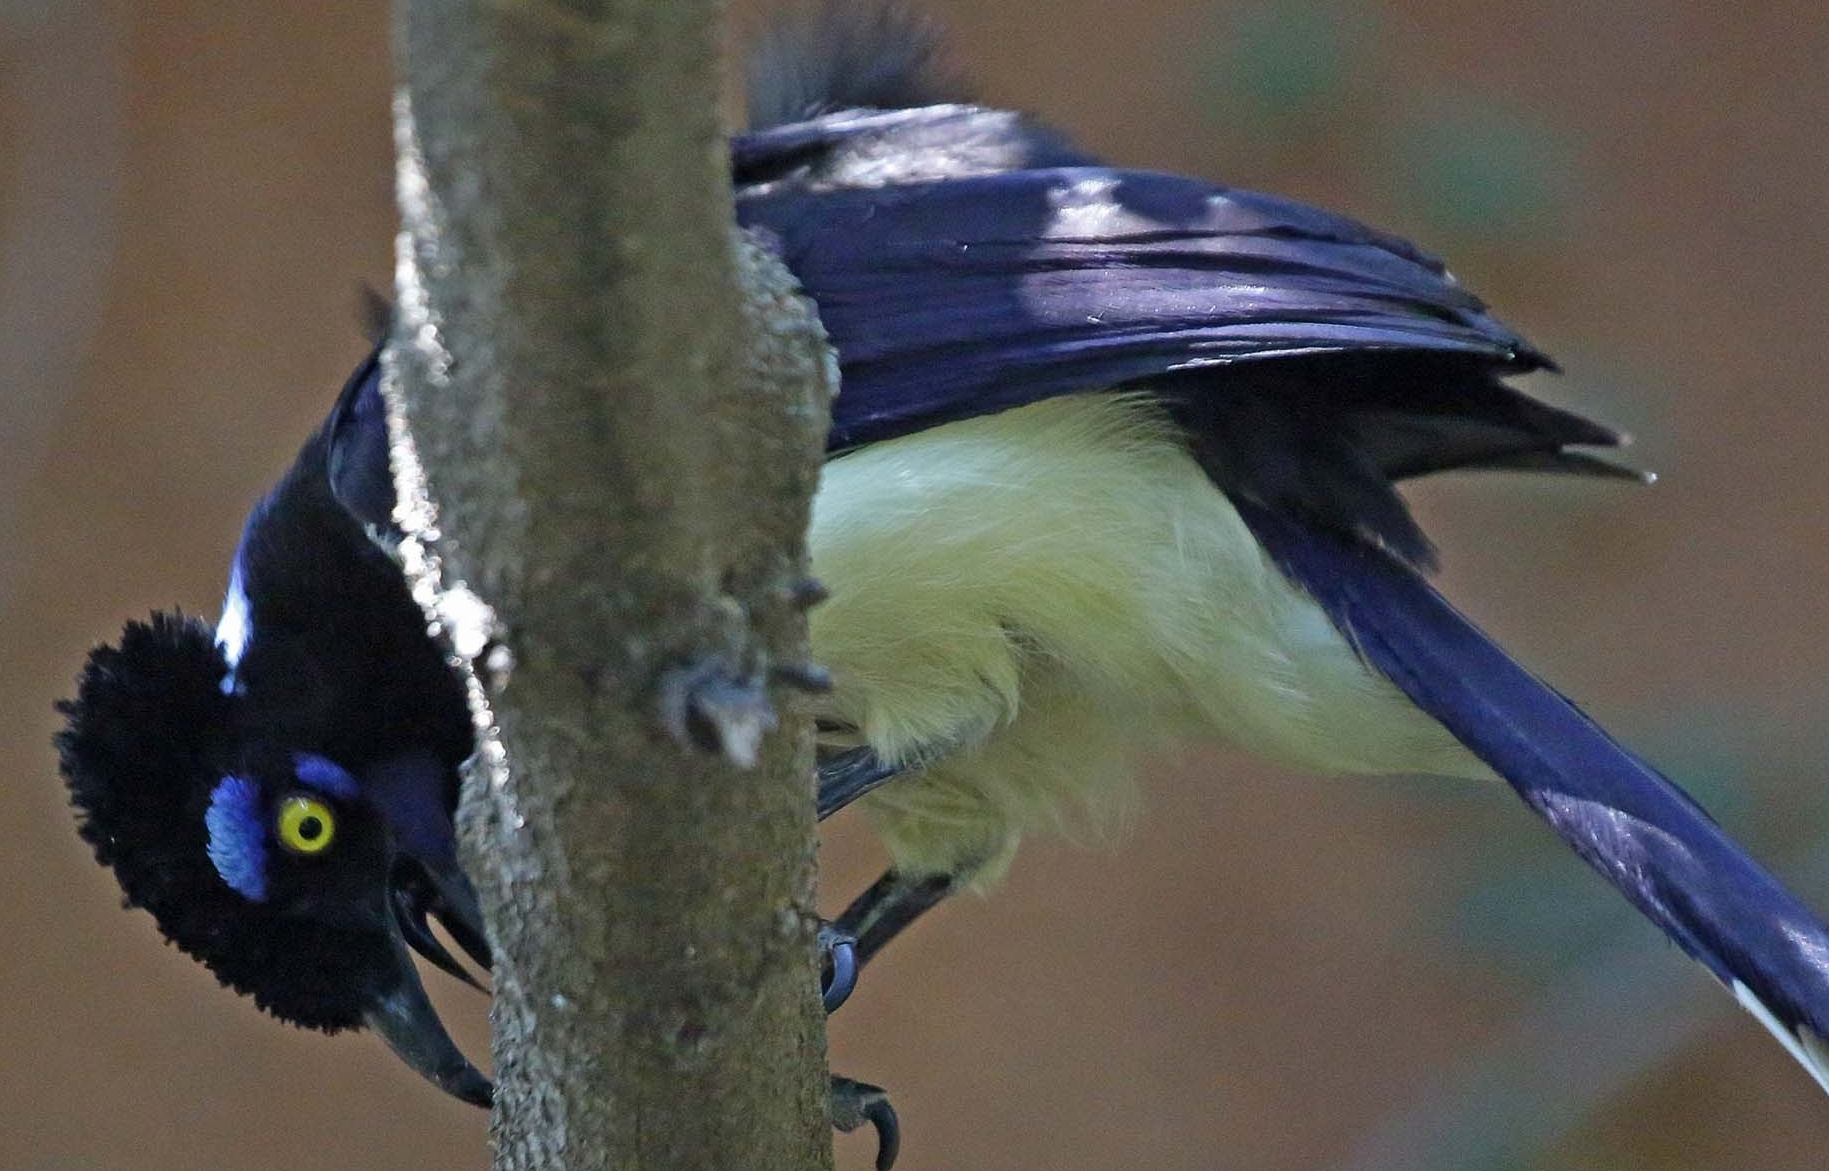
Species: PLUSH CRESTED JAY
Scientific name: CYANOCORAX CHRYSOPS
ImageNet parent category: jay